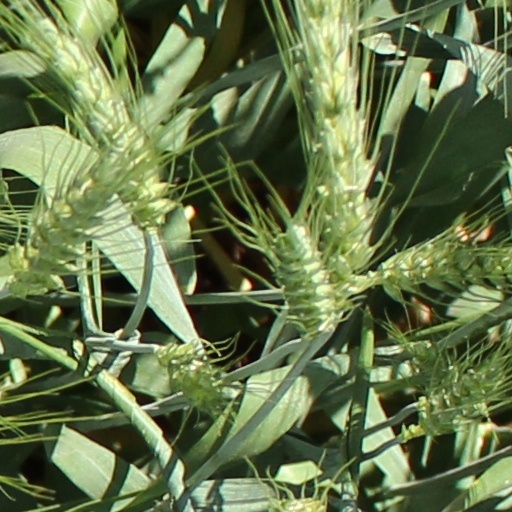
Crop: wheat